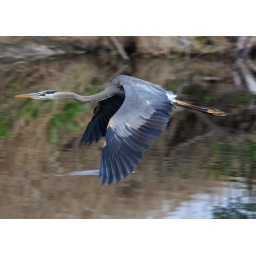
Great blue heron flying down the Myakka River in the State Park.